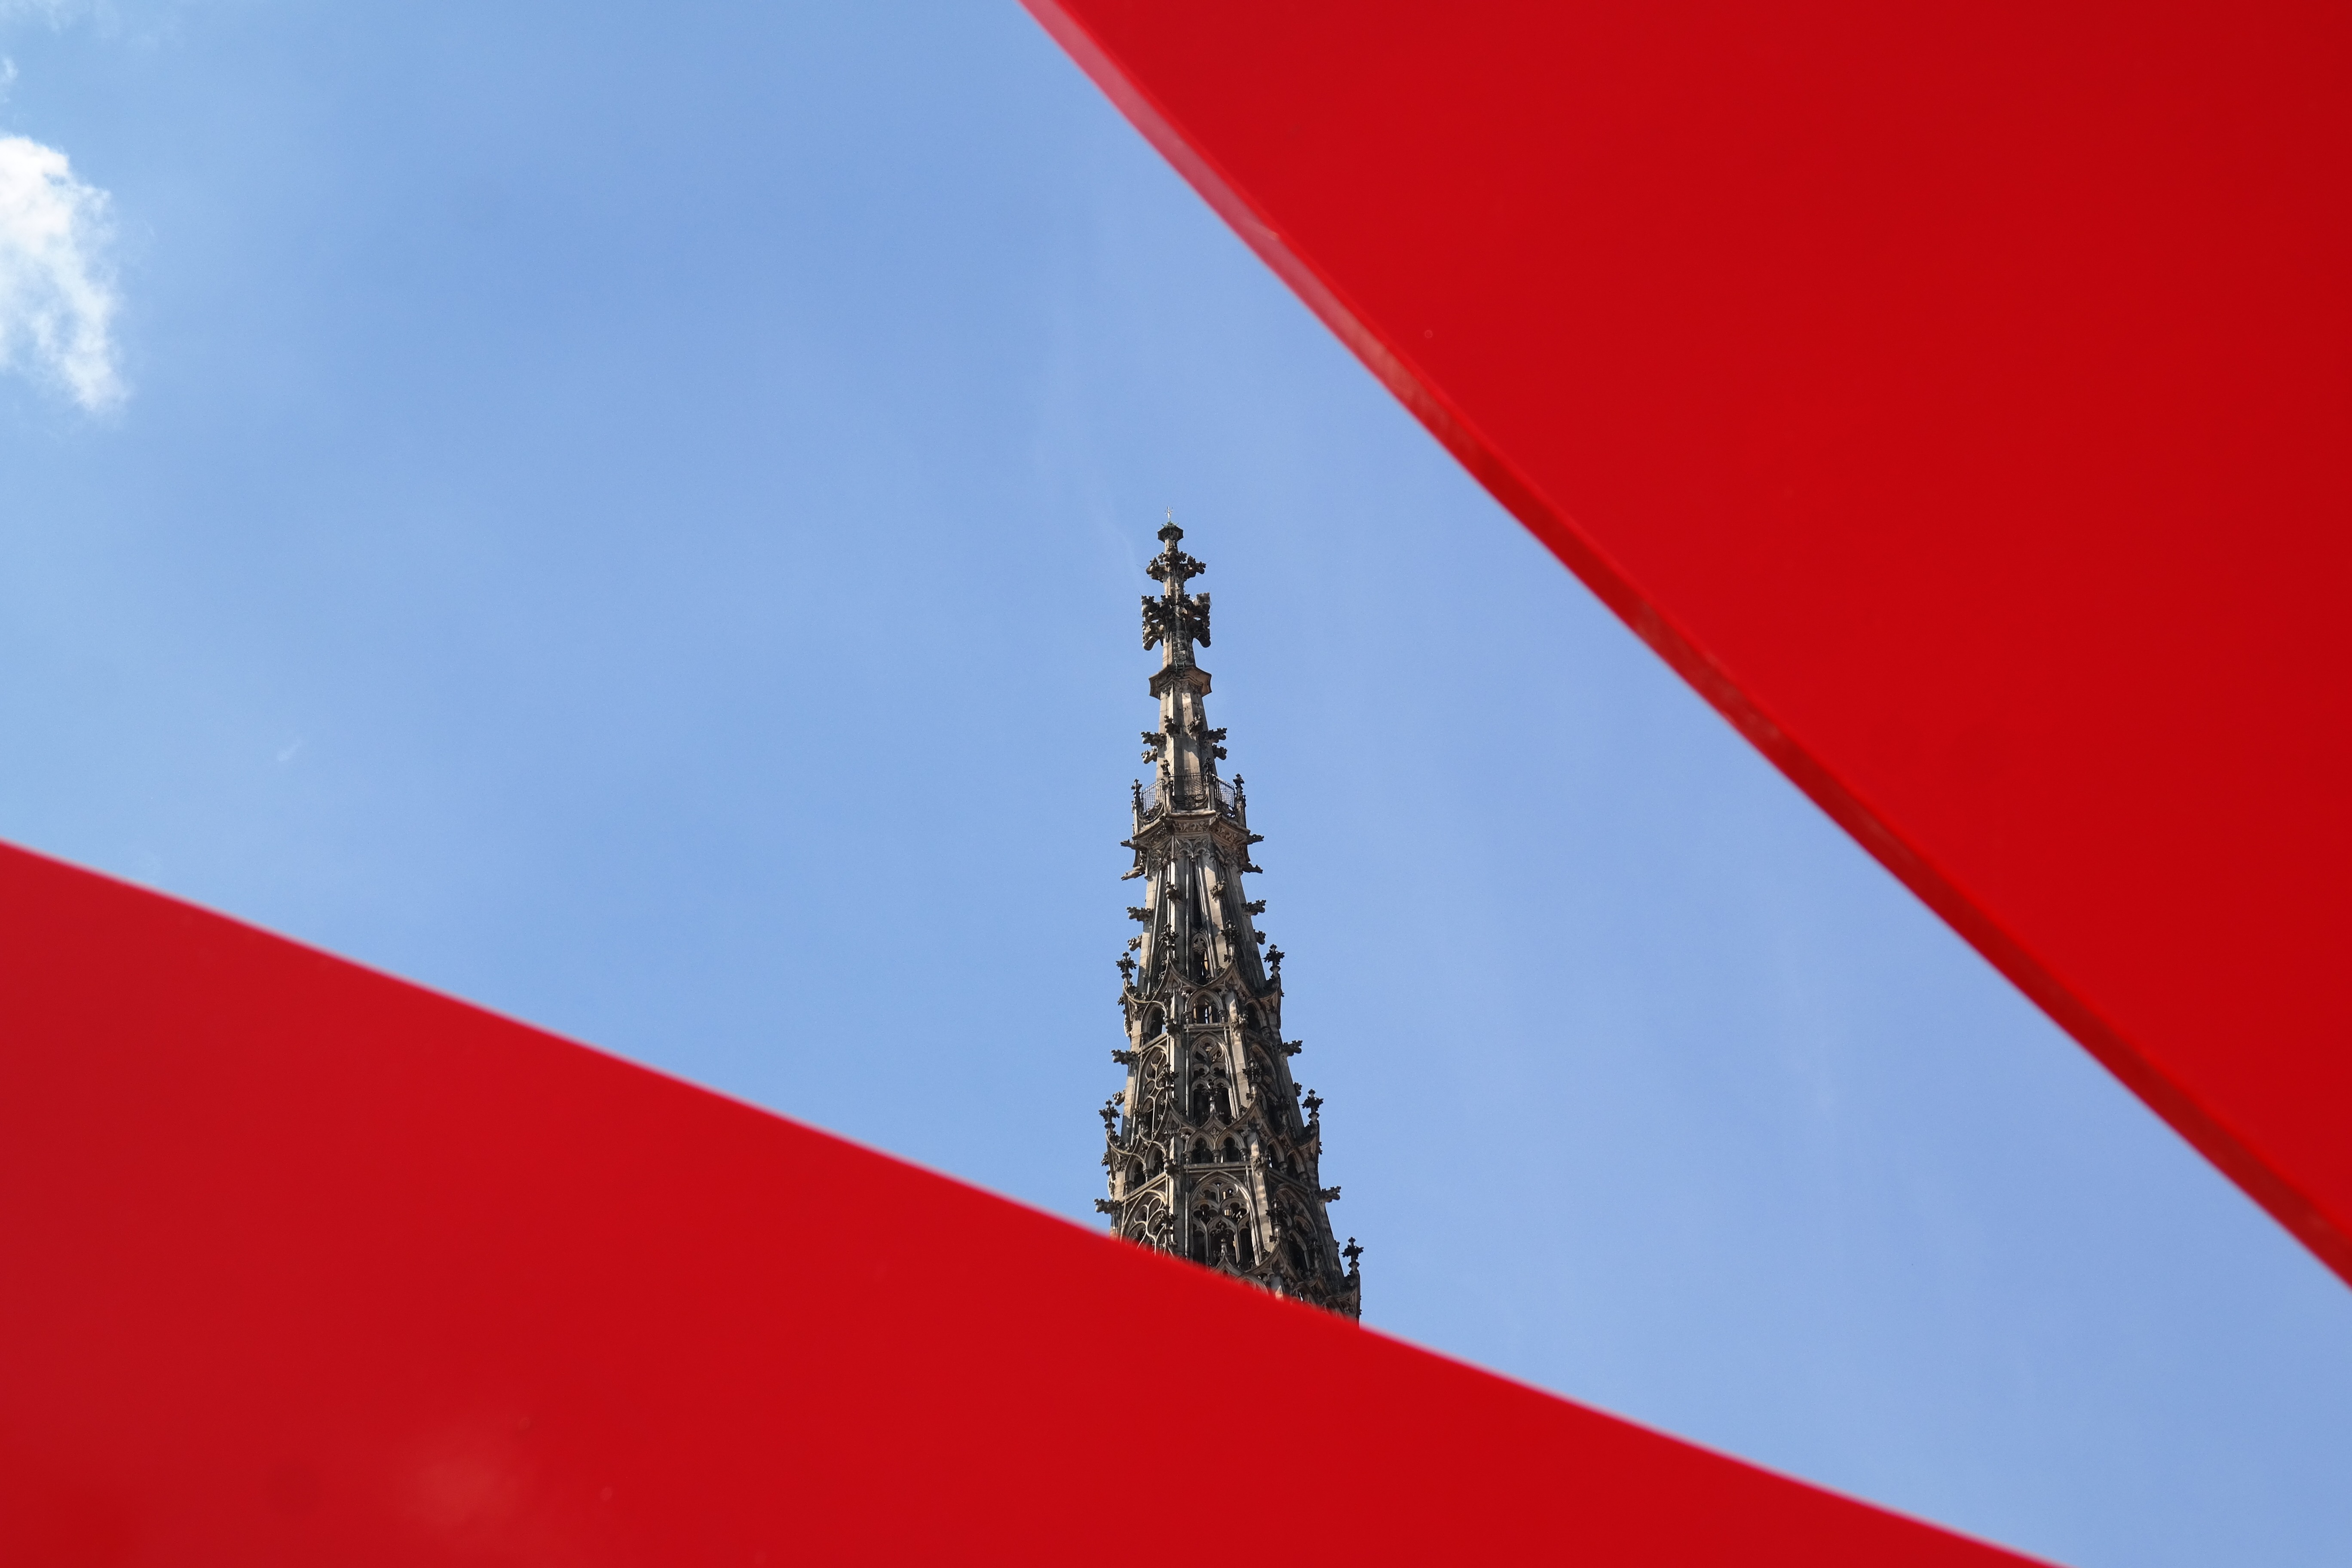
architecture, sky, building, line, red, tower, flag, blue, church, artwork, art, steeple, shape, ulm, munster, ulm cathedral, ulmer, flag of the united states, keith haring, red dog